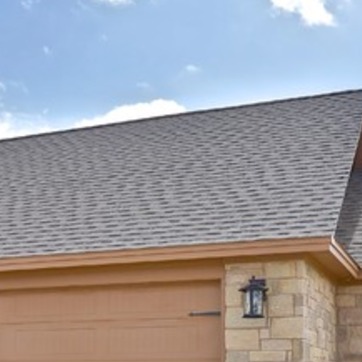
Material: other